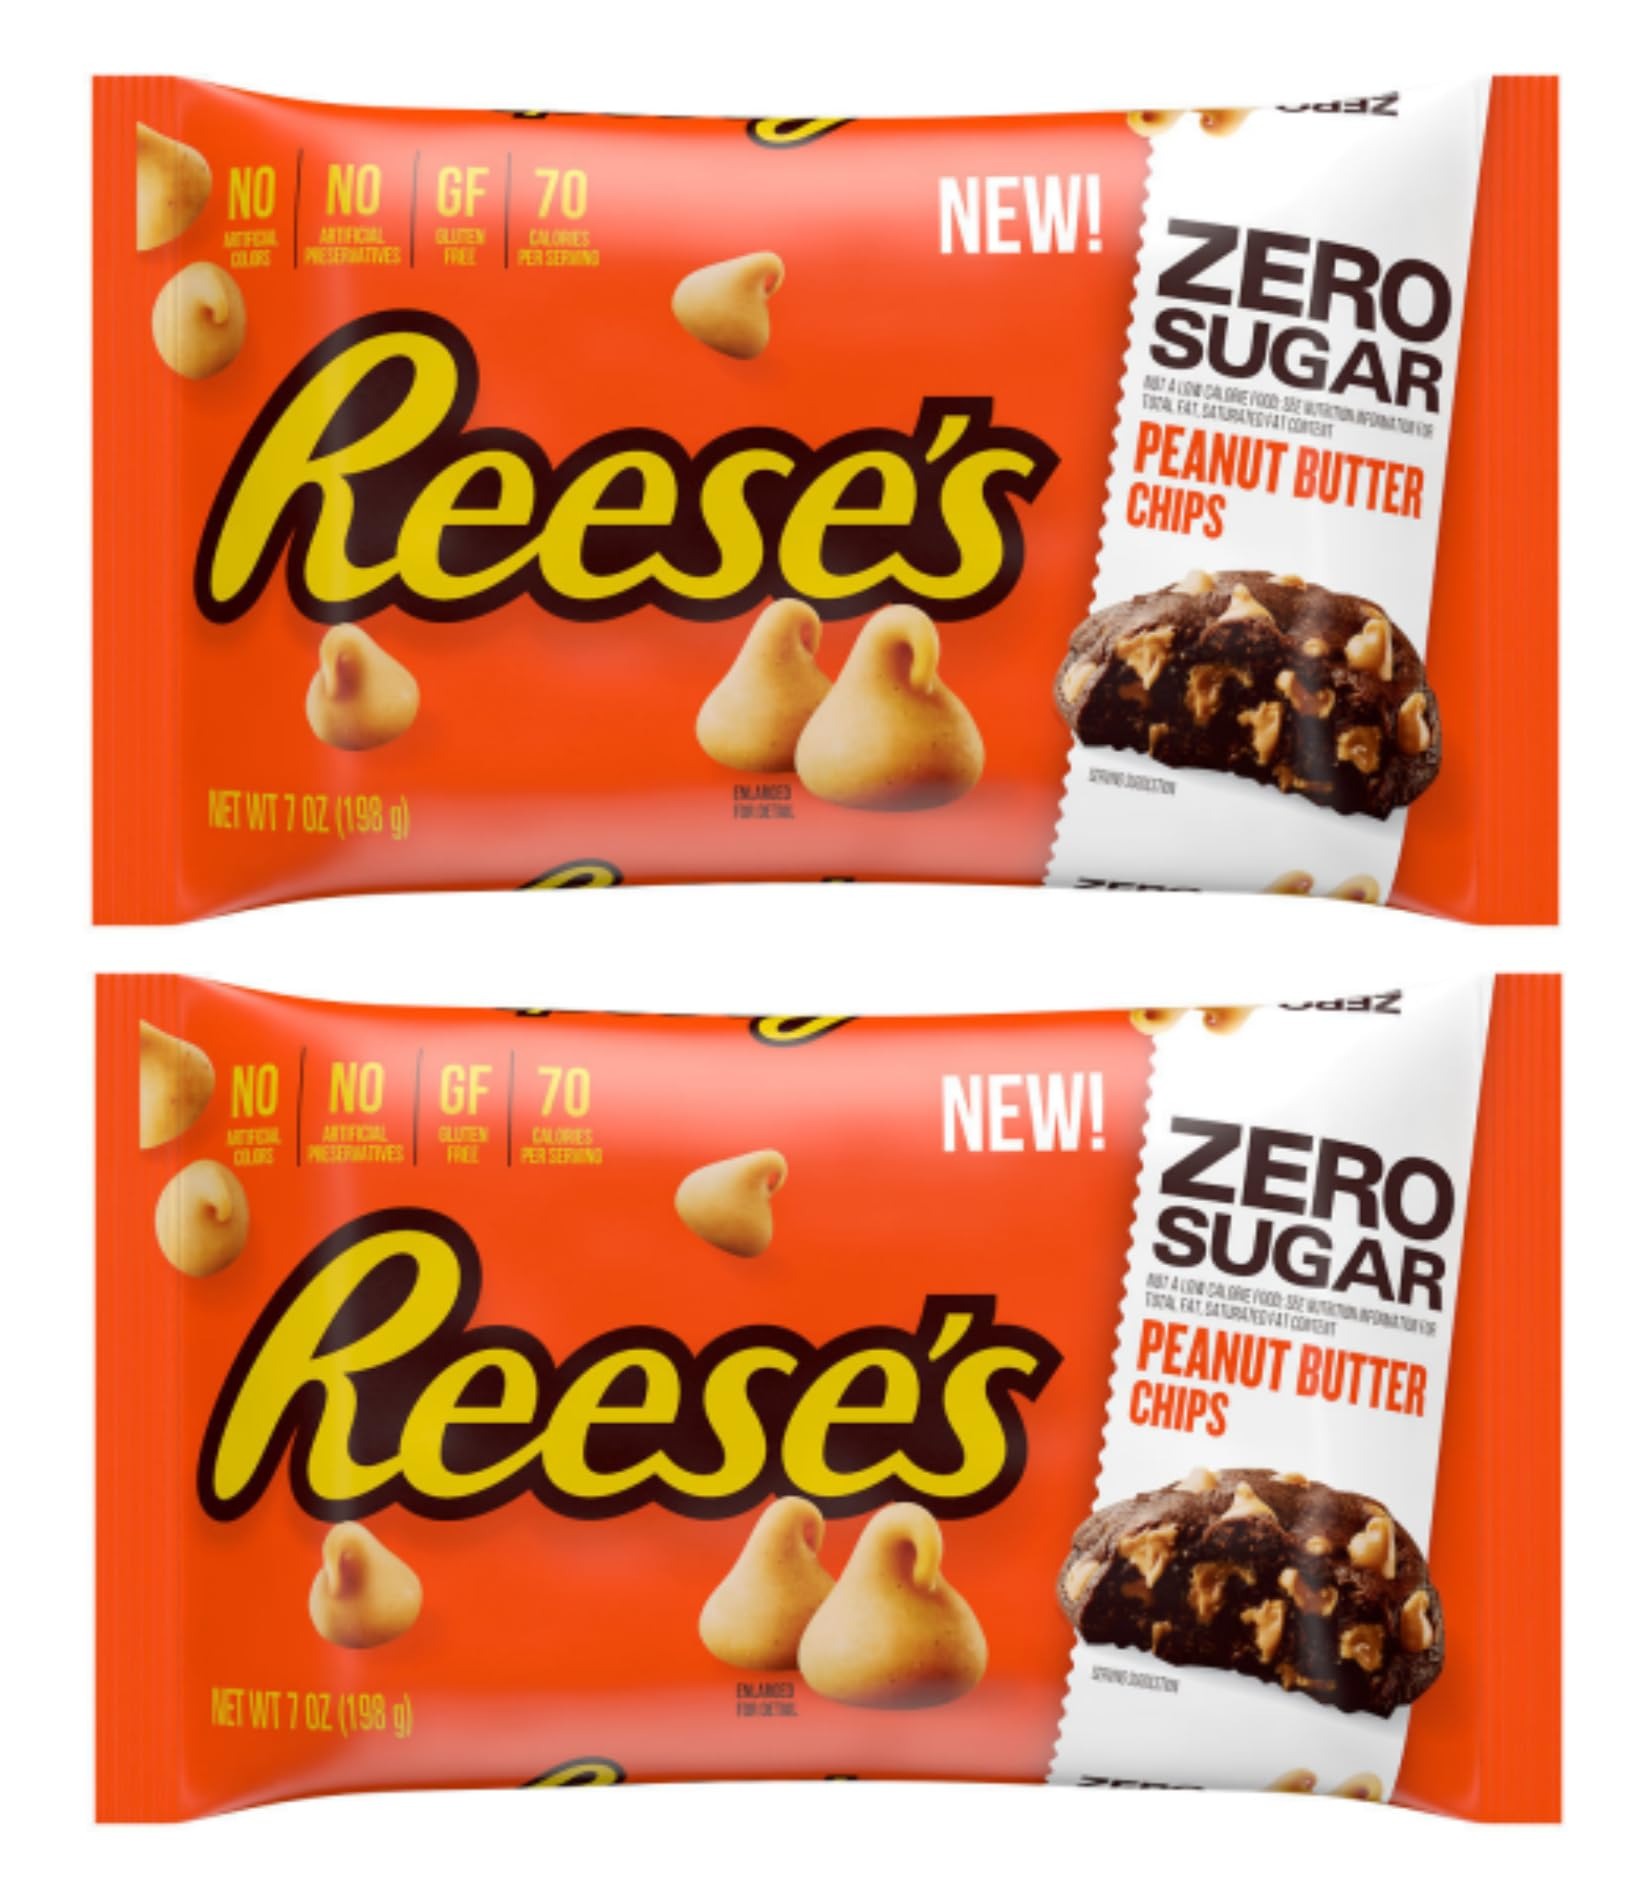
Item Name: Zero Sugar Peanut Butter Baking Chips - Pack of 2 - 7 oz Bags - Gluten Free with No Artificial Colors or Preservatives - Recipe on Back of Package - Perfect for Baking All Year Round and Making Delicious Treats
Bullet Point 1: Zero sugar, zero guilt - Our peanut butter chips come with a delicious peanut butter taste, without all the extra sugar. Let your baking creations be enjoyed by all, knowing it's fully gluten-free and contains no artificial colors or preservatives
Bullet Point 2: Perfect for baking - With two 7 oz bags in each pack, you can make recipe after recipe of delectable treats! Baked goods will love these luscious chips, easily sticking to batter and providing the perfect crunchy topping
Bullet Point 3: Delicious recipes - Each bag comes with an easy-to-follow recipe just on the back, always sure to please everyone's sweet tooth! Great gift idea for birthdays and holidays too
Bullet Point 4: All year round - Whatever season it is, our peanut butter chips are perfect for making delicious treats. Get creative in the kitchen; whip up cookies, brownies or blondies...and much more! Be sure to share with family and friends for a memorable moment
Bullet Point 5: Delicious and versatile - These chips are easily added as toppings to shakes, ice cream sundaes and more. Create heavenly concoctions without worry about sugar content or unhealthy ingredients
Product Description: Introducing Zero Sugar Peanut Butter Baking Chips - Pack of 2 - 7 oz Bags - Gluten Free with No Artificial Colors or Preservatives. Our chips are an amazing way to enjoy delicious treats all year round! The perfect addition to your baking needs, these baking chips are a healthier alternative without sacrificing the flavor you love. Made with zero sugar, no artificial colorings, or preservatives, our chips are the perfect fit for all your baking needs and are sure to satisfy your taste buds. Whether you’re baking your favorite cake or a batch of delicious cookies, these chips are perfect for adding the perfect hint of peanut butter flavor to your treats. Plus, we’ve included a recipe on the back of the package so you can get creative with your baking. So, what are you waiting for? Get your hands on this amazing product and start baking all your favorite sweet treats with Zero Sugar Peanut Butter Baking Chips today! Zero Sugar Peanut Butter Baking Chips – the delicious, sugar-free, gluten-free treats that your baking dreams are made of! Each pack contains two 7 oz bags of peanut butter chips that will add a delicious flavor to your favorite recipes. With no artificial colors or preservatives, our baking chips are the perfect healthy choice for your family's snacks and treats. Whether you're baking up a storm all year round or whipping up some delightful desserts for special occasions, these baking chips will make your treats irresistible. Plus, the back of each pack contains a recipe to get you started on your baking journey. So don't hesitate – grab a pack of Zero Sugar Peanut Butter Baking Chips and start baking up some delicious treats today!
Value: 14.0
Unit: Ounce

Price: 4.56